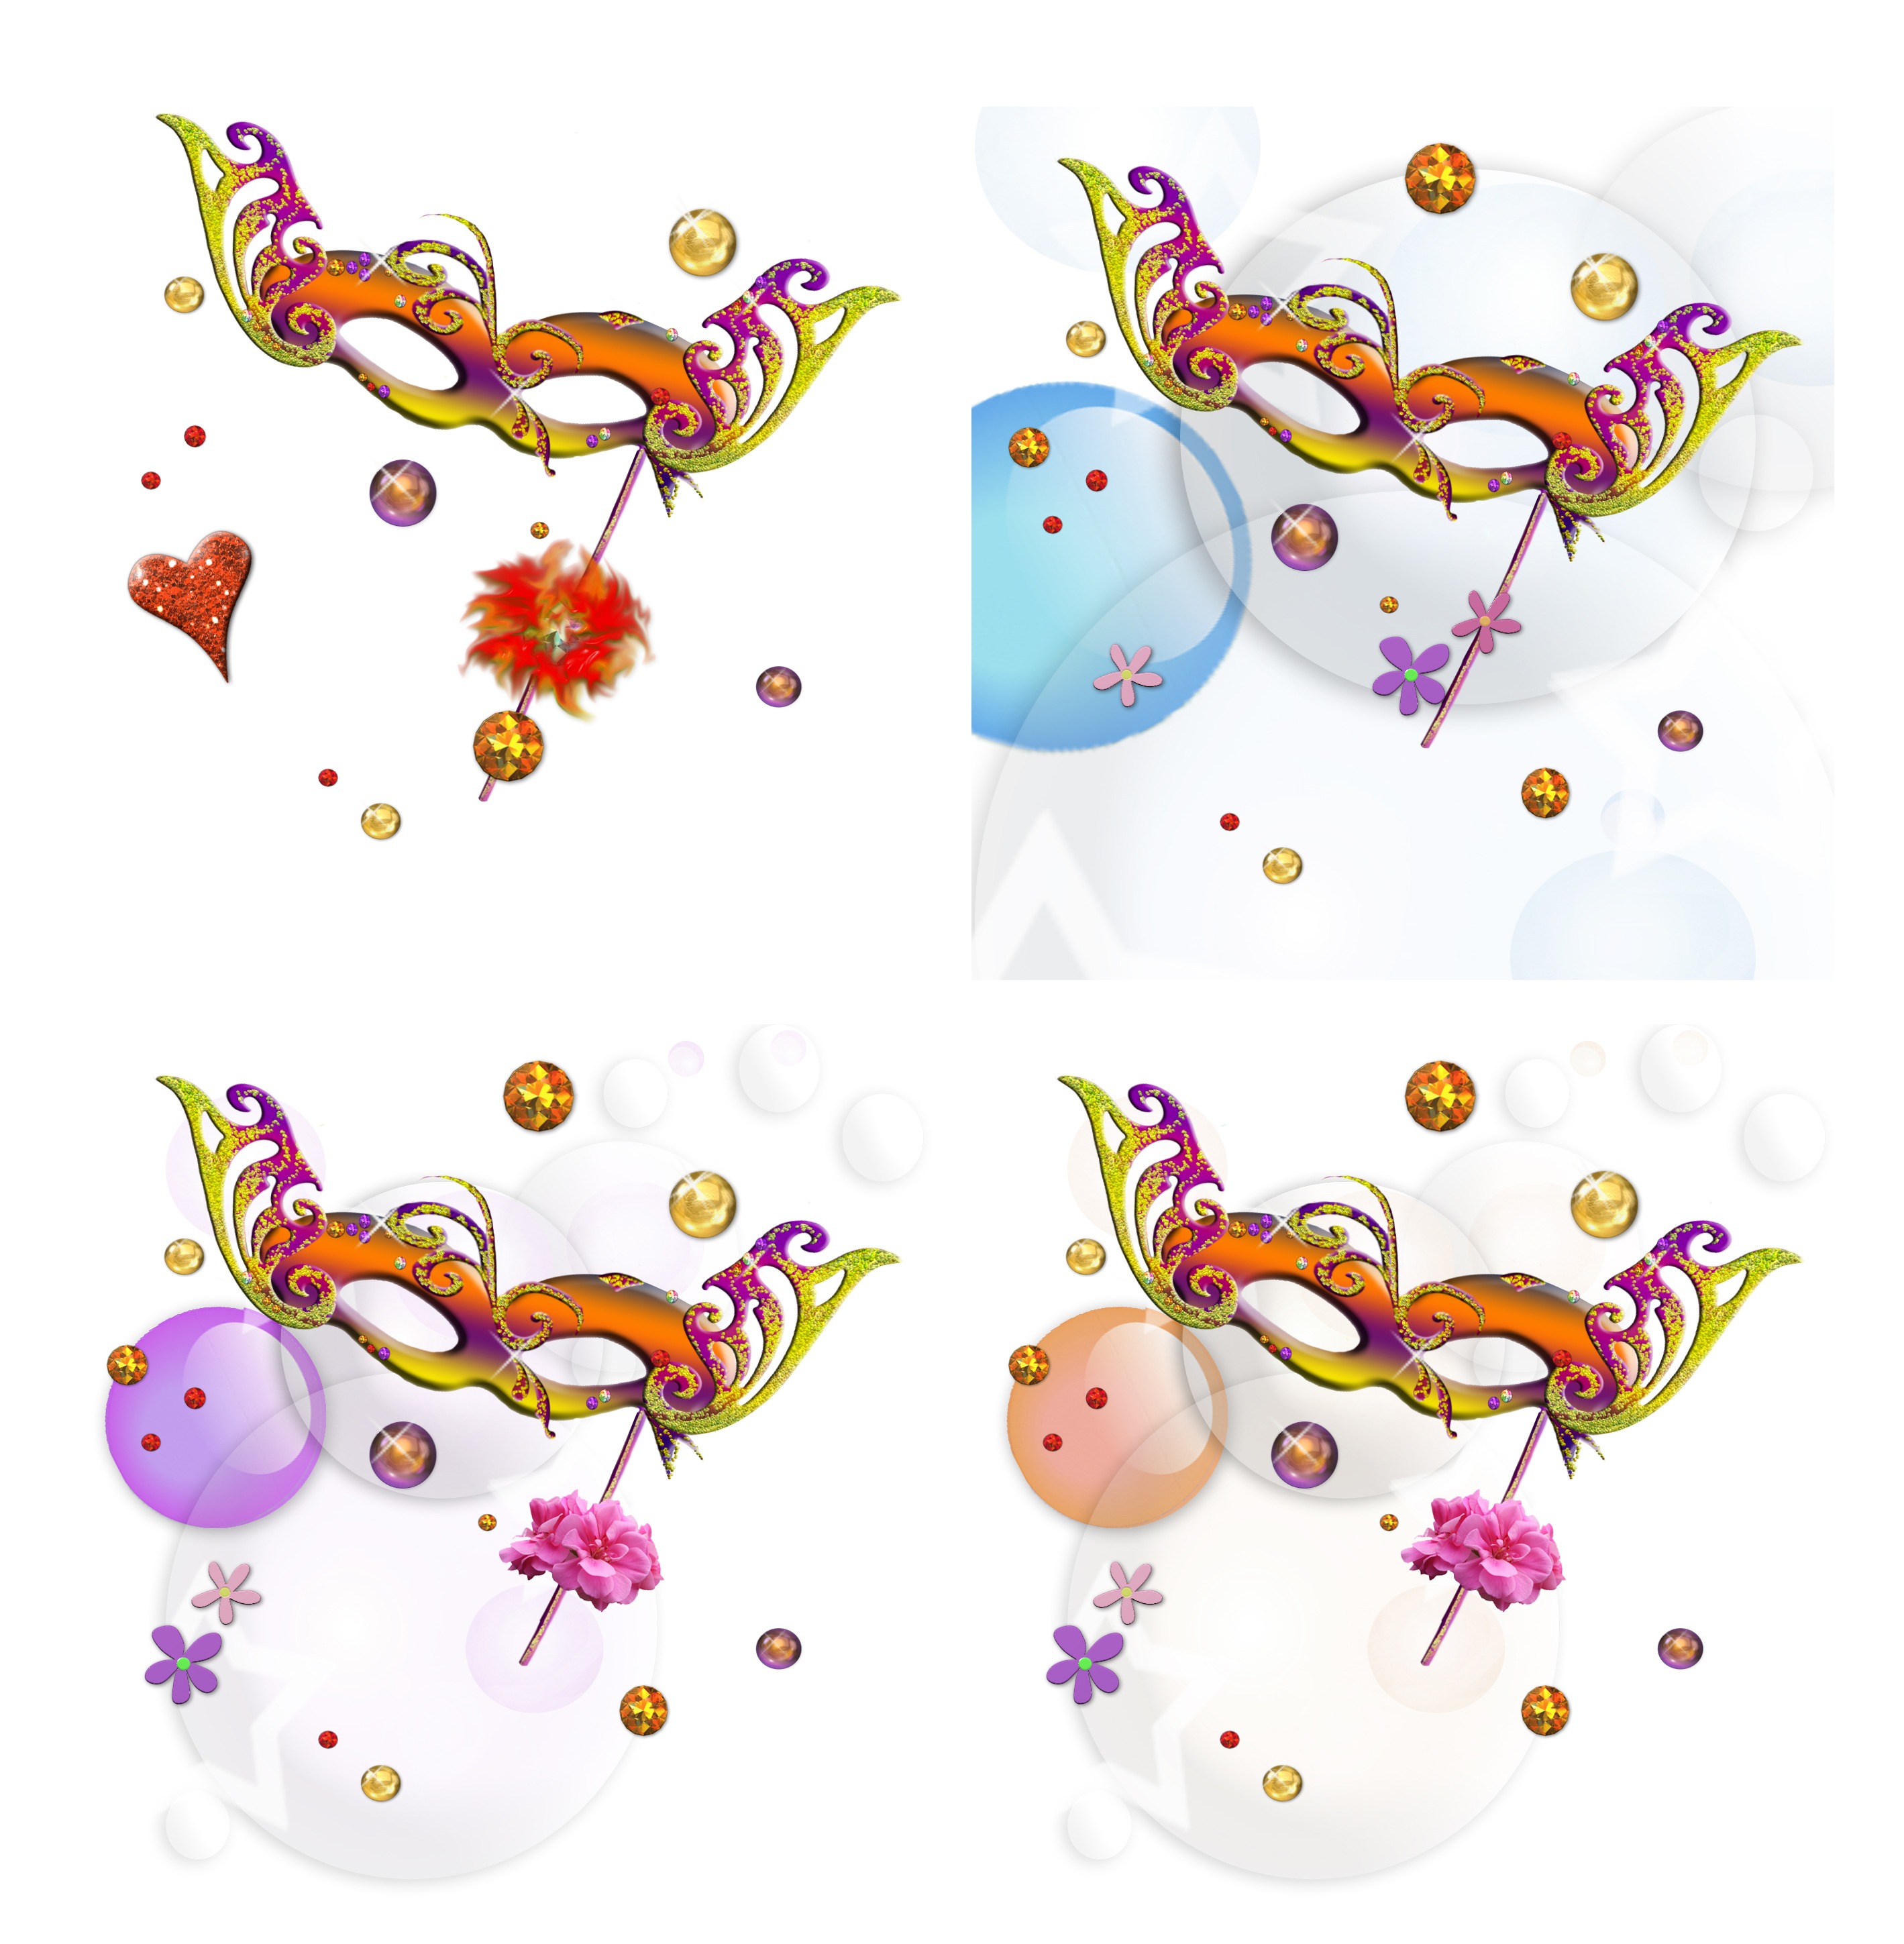
decoration, carnival, colorful, product, font, mask, background, illustration, blow, cartoon, clip art, animal figure, baby toys